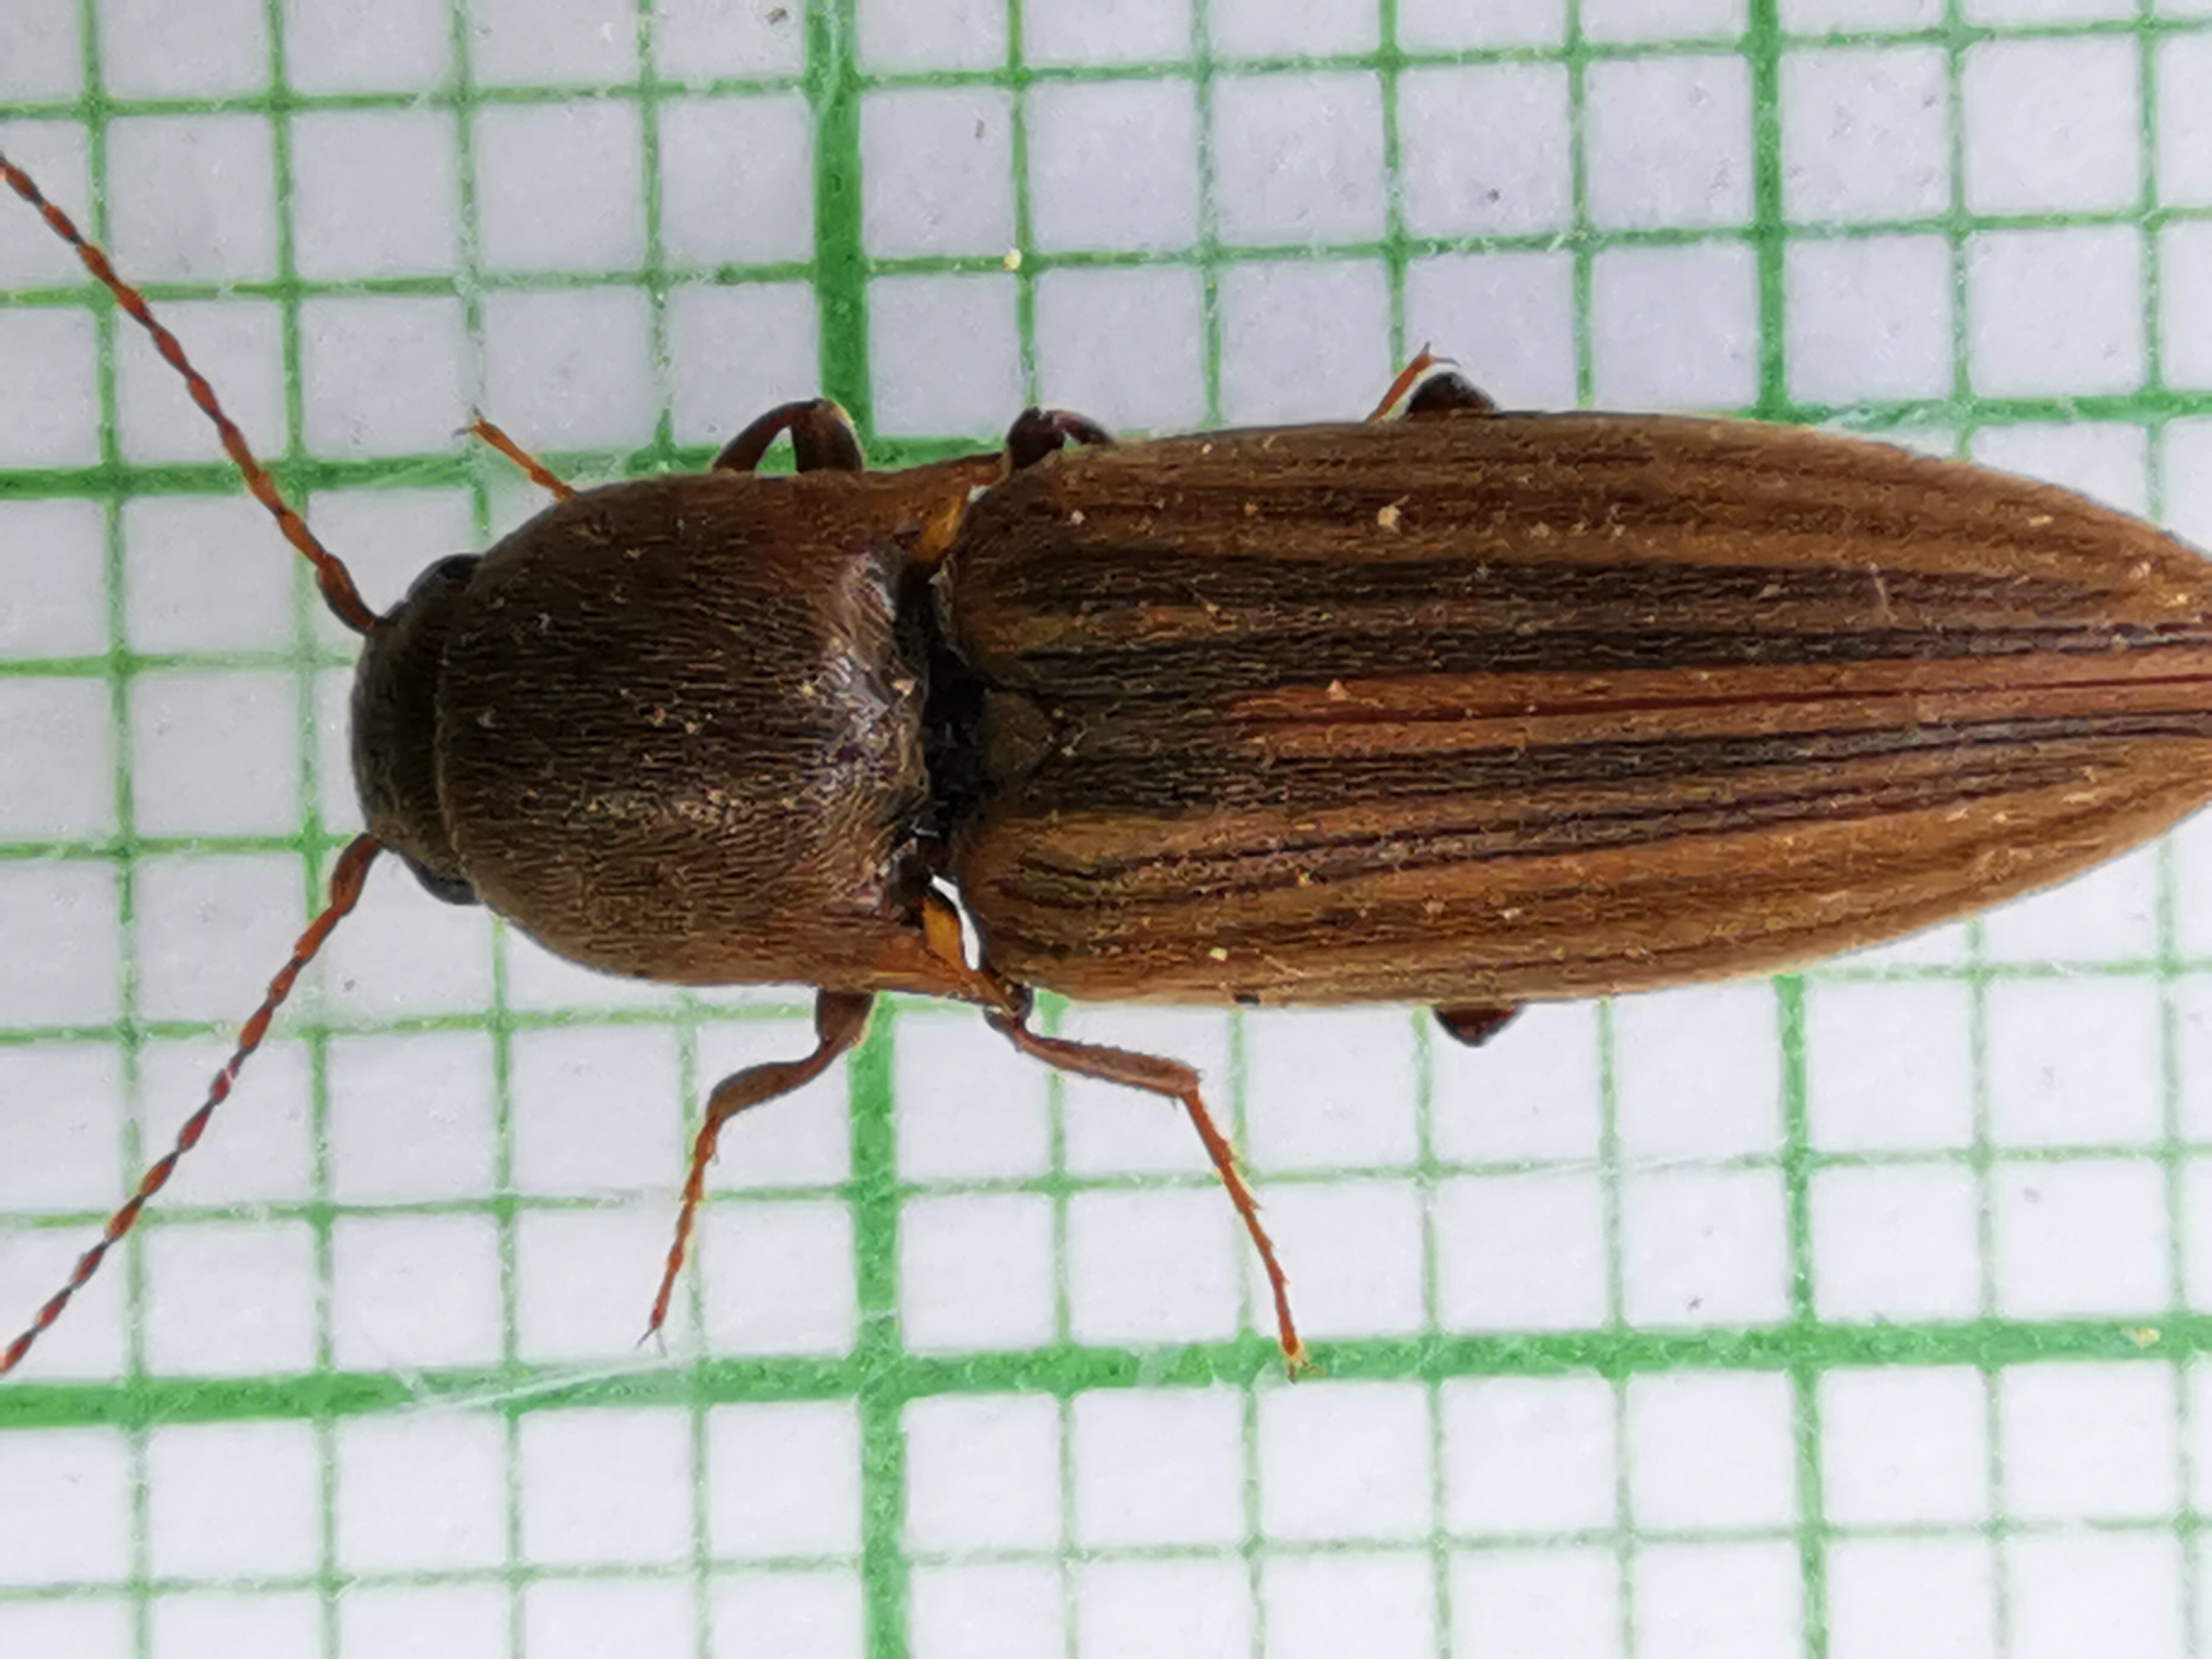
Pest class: clickbeetles_wireworms